Steven Gätjen

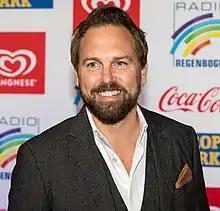
Gätjen in 2018

Steven Gätjen (born 25 September 1972 in Phoenix, Arizona) is a German-American event and TV host based in Germany.